Hurricane Opal

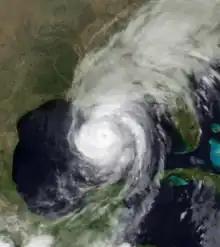
Opal shortly before peak intensity south of Louisiana early on October 4

Hurricane Opal was a large and powerful tropical cyclone that caused severe and extensive damage along the northern Gulf Coast of the United States in October 1995. The fifteenth named storm, ninth hurricane and strongest tropical cyclone of the unusually active 1995 Atlantic hurricane season, Opal developed from the interaction of a tropical wave and a low-pressure area near the Yucatán Peninsula on September 27 as Tropical Depression Seventeen. The depression crossed the Yucatán Peninsula and intensified into a tropical storm on September 30. Opal intensified into a hurricane on October 2 after entering the Gulf of Mexico. The cyclone turned northeastward and strengthened significantly. By October 4, Opal was an intense , Category 4 hurricane. With a minimum pressure of , Hurricane Opal was the most intense Category 4 Atlantic hurricane on record. However, the cyclone abruptly weakened to a low-end Category 3 hurricane prior to making landfall on the Florida Panhandle near Pensacola later that day. The storm quickly unraveled as it moved inland and became extratropical on October 5. The remnants of Opal moved northward and dissipated over Ontario the following day.